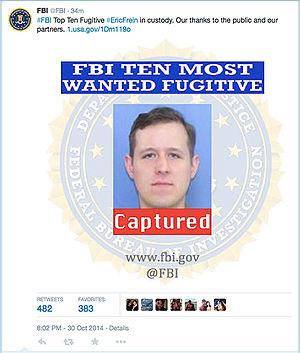
Eric Matthew Frein est un terroriste national américain et un meurtrier, reconnu coupable et condamné à mort pour l'attaque de la caserne de la police d'État de Pennsylvanie en 2014, au cours de laquelle il a tué un policier et en a gravement blessé un autre. Une lettre adressée à ses parents précisait qu'il espérait déclencher une révolution par ses actions.